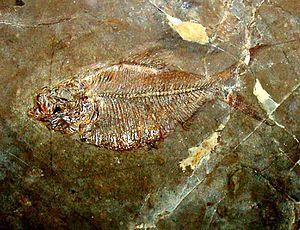
Diplomystus est un genre éteint de poissons d’eau douce de l’ordre des Clupeiformes. Il a vécu du Hauterivien jusqu’au début de l’Éocène.